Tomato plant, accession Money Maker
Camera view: horizontal (90 deg, fisheye); turntable rotation: 330 degrees
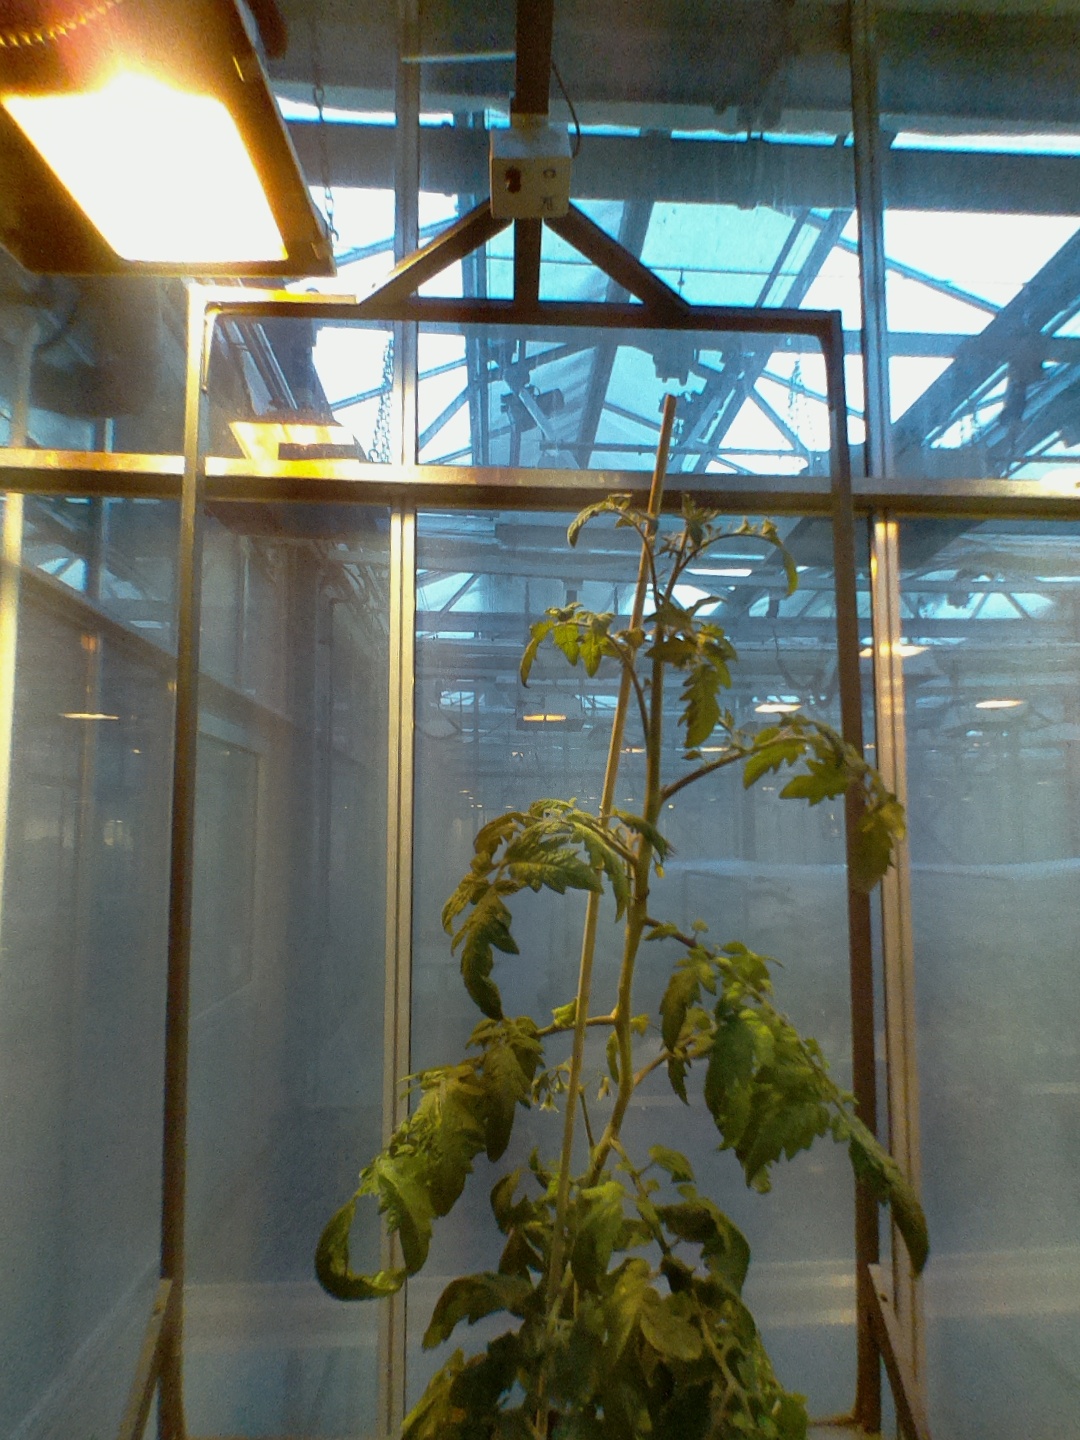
BBCH growth stage 71: 10%-20% of final fruit size